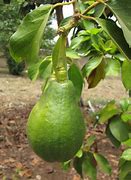
Label: Avocado